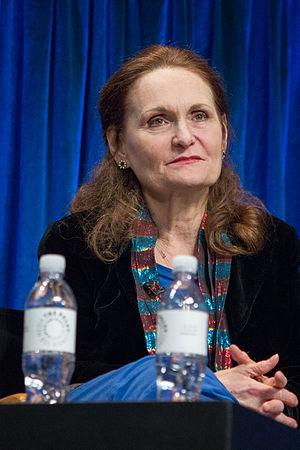
Beth Grant est une actrice et productrice américaine née le 18 septembre 1949 à Gadsden, Alabama. Elle incarne à plusieurs reprises des personnages autoritaires, pudibonds et religieusement fanatiques, notamment dans le film Donnie Darko et la série Malcolm in the Middle, dans laquelle elle joue la mère de Dabney.
The Mindy Project est une série télévisée américaine en 117 épisodes de 23 minutes créée par Mindy Kaling et diffusée du 25 septembre 2012 au 24 mars 2015 sur le réseau Fox, et du 15 septembre 2015 au 14 novembre 2017 sur Hulu. Au Canada, elle est diffusée depuis le 25 septembre 2012 sur le réseau Citytv.